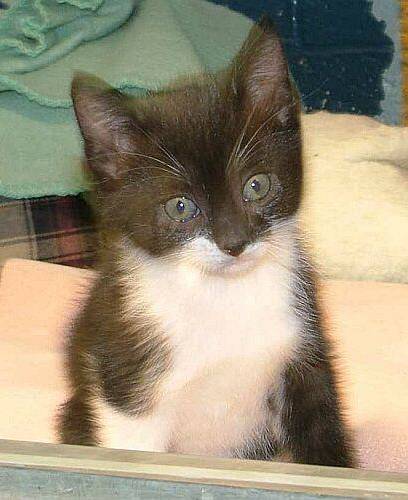
Label: cat